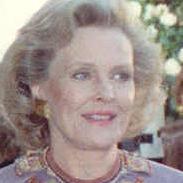
Age: 67